Luis Fernando Navarro Jiménez

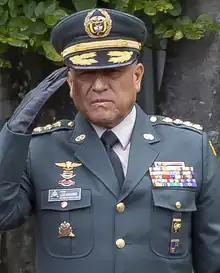

Luis Fernando Navarro Jiménez (born 4 November 1960) is a Colombian general and politician who has served as Secretary of Government of Cundinamarca since 2024. He served as General Commander of the Military Forces from 2018 to 2022 under President Iván Duque